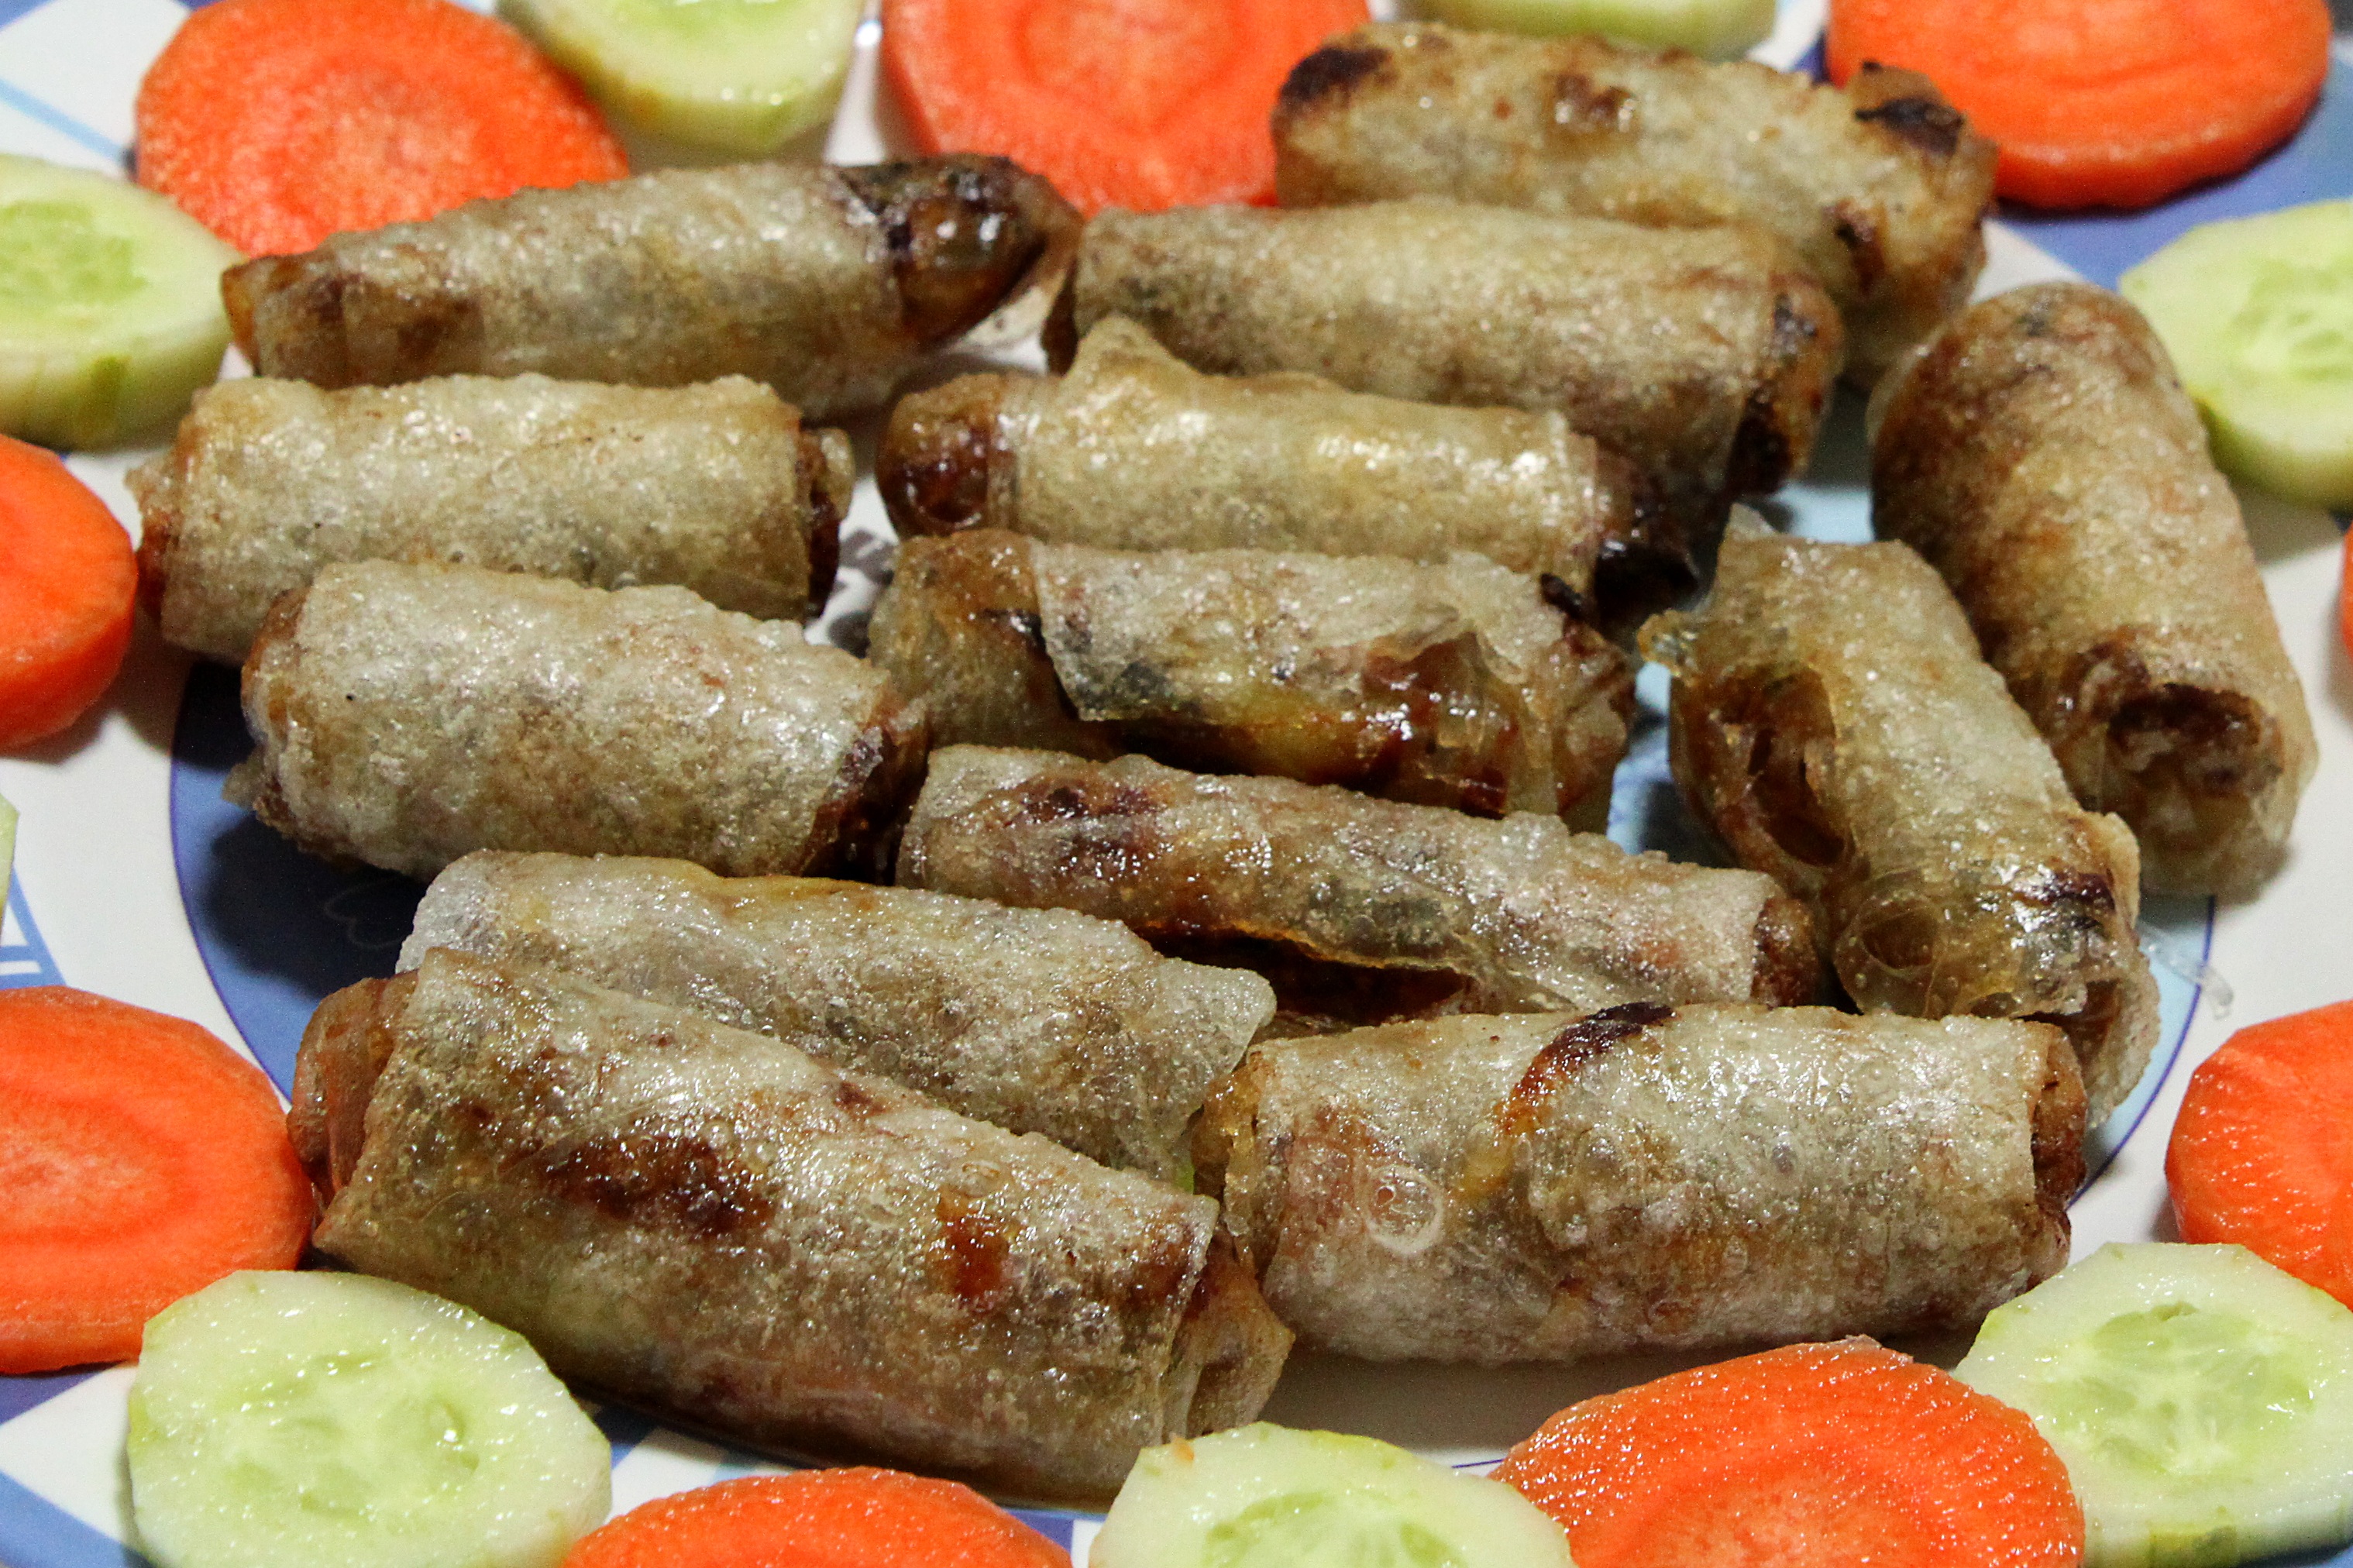
asian, dish, meal, food, vegetable, fish, snack, meat, cuisine, delicious, homemade, asian food, vietnamese, tasty, cucumber, roll, fry, traditional, kebab, filled, appetizer, mediterranean food, hors d oeuvre, chinese food, grilled food, fried spring rolls, southeast asian food, mititei, nem r n, adana kebab, vietnamese food